Scarred (TV series)

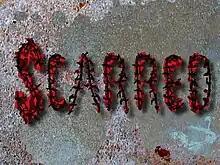

Scarred is a television program that debuted on MTV on April 10, 2007. On each episode of "Scarred", several real-life risk-takers share the stories of how they were scarred or injured while attempting dangerous stunts on primarily skateboards, but occasionally on in-line skates, skis, snowboards, and bikes.